Joshua Loring

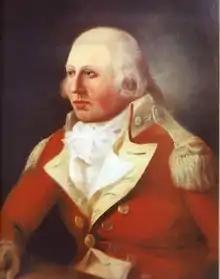

Joshua Loring (3 August 1716 – September 1781) was an 18th-century colonial American naval officer in British service. During the French and Indian War, he served as a commodore in the Great Lakes region and was active during much of the Ontario and Quebec campaigns.